Baile Mhargaite (Sandy Dun)

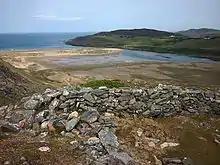
Inner wall of the broch

Baile Mhargaite (also known as Lochan Druim An Duin, the Sandy Dun, or Invernaver Broch) is an Iron Age broch in Strathnaver, Sutherland. It is a scheduled monument.